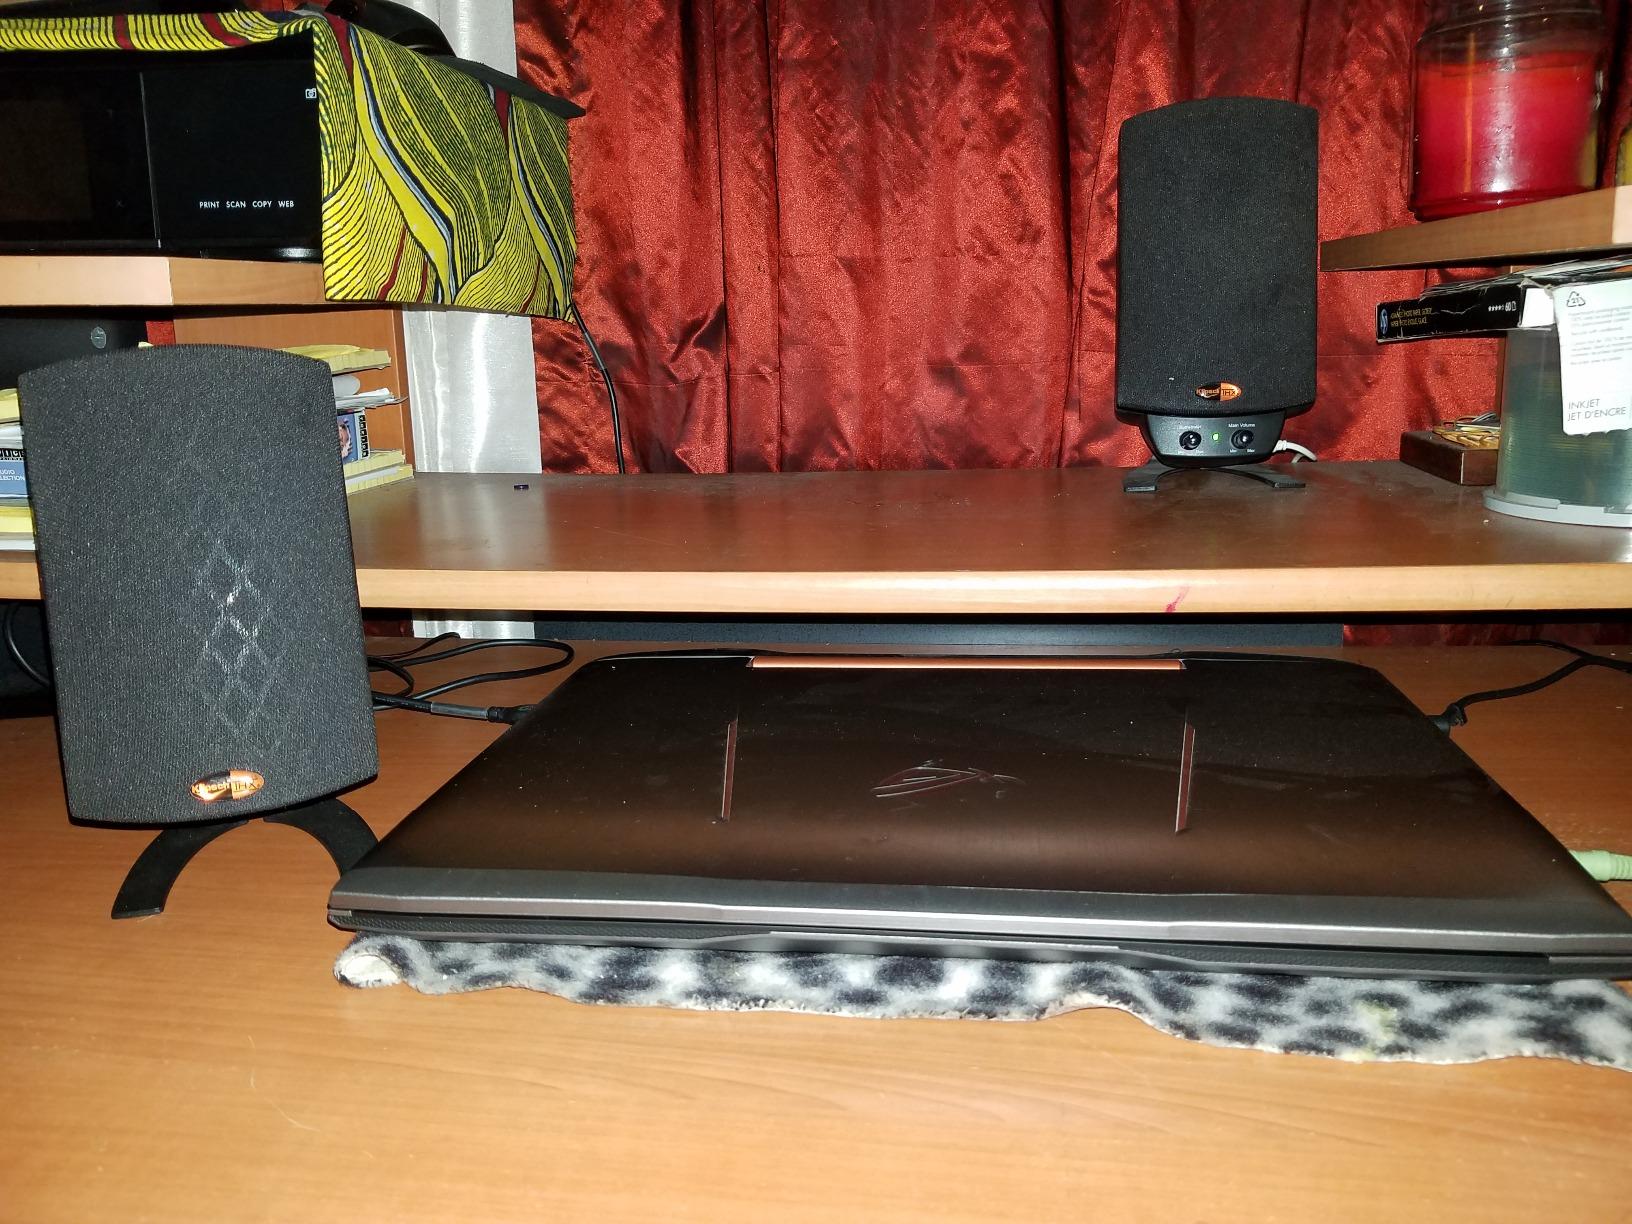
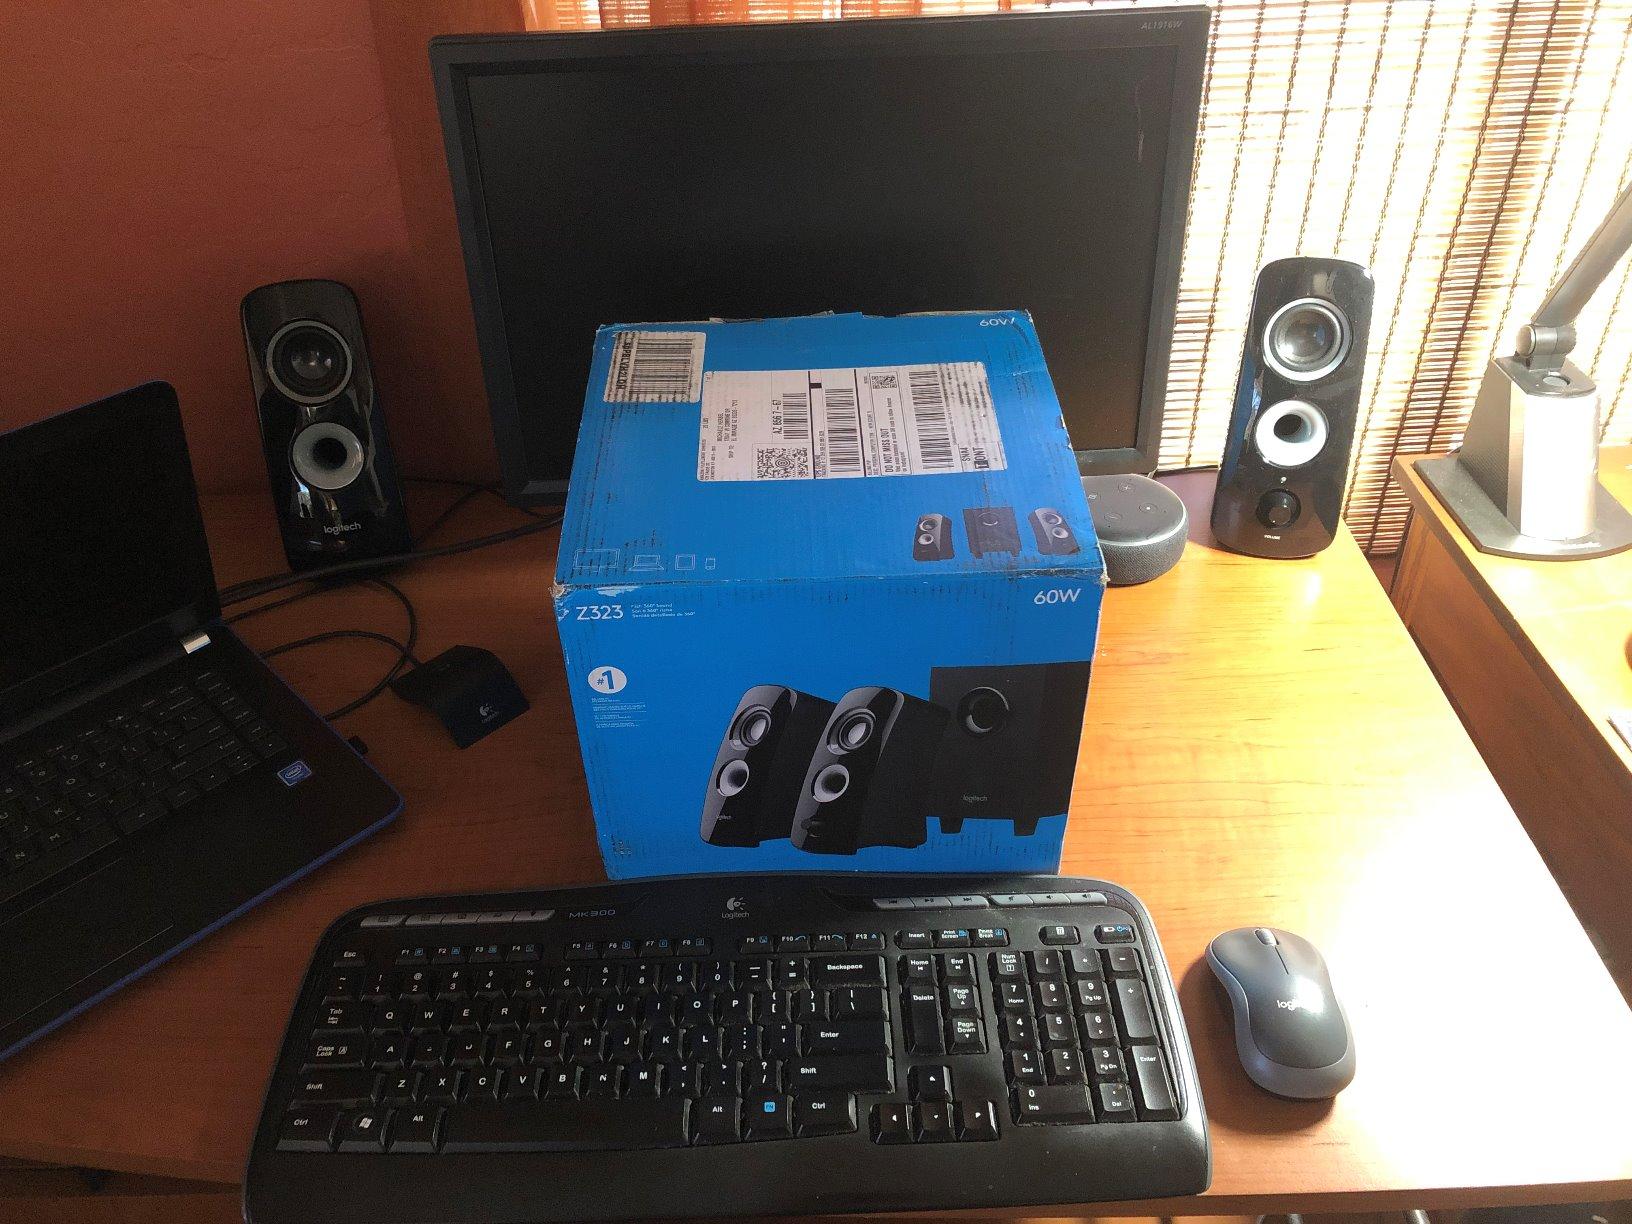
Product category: speaker
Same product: no